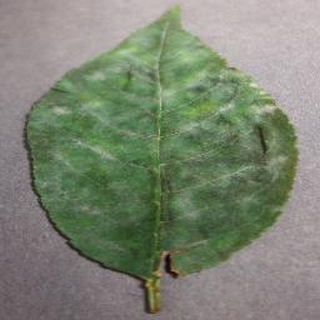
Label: cherry_powdery_mildew